2015–16 Chelsea F.C. season

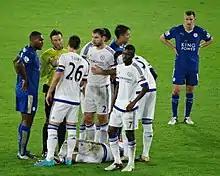
Chelsea players in conversation with the referee during their defeat to Leicester City

Glenn Murray scored a dramatic late winning goal as AFC Bournemouth recorded one of the most famous wins in their history against Chelsea at Stamford Bridge. The substitute had been on the pitch for just 99 seconds before he bundled home the winner. Mourinho's side, who sat 14th in the table, had now suffered eight defeats in 15 league games and Eden Hazard's goalless streak stretching to 25 games in all competitions.